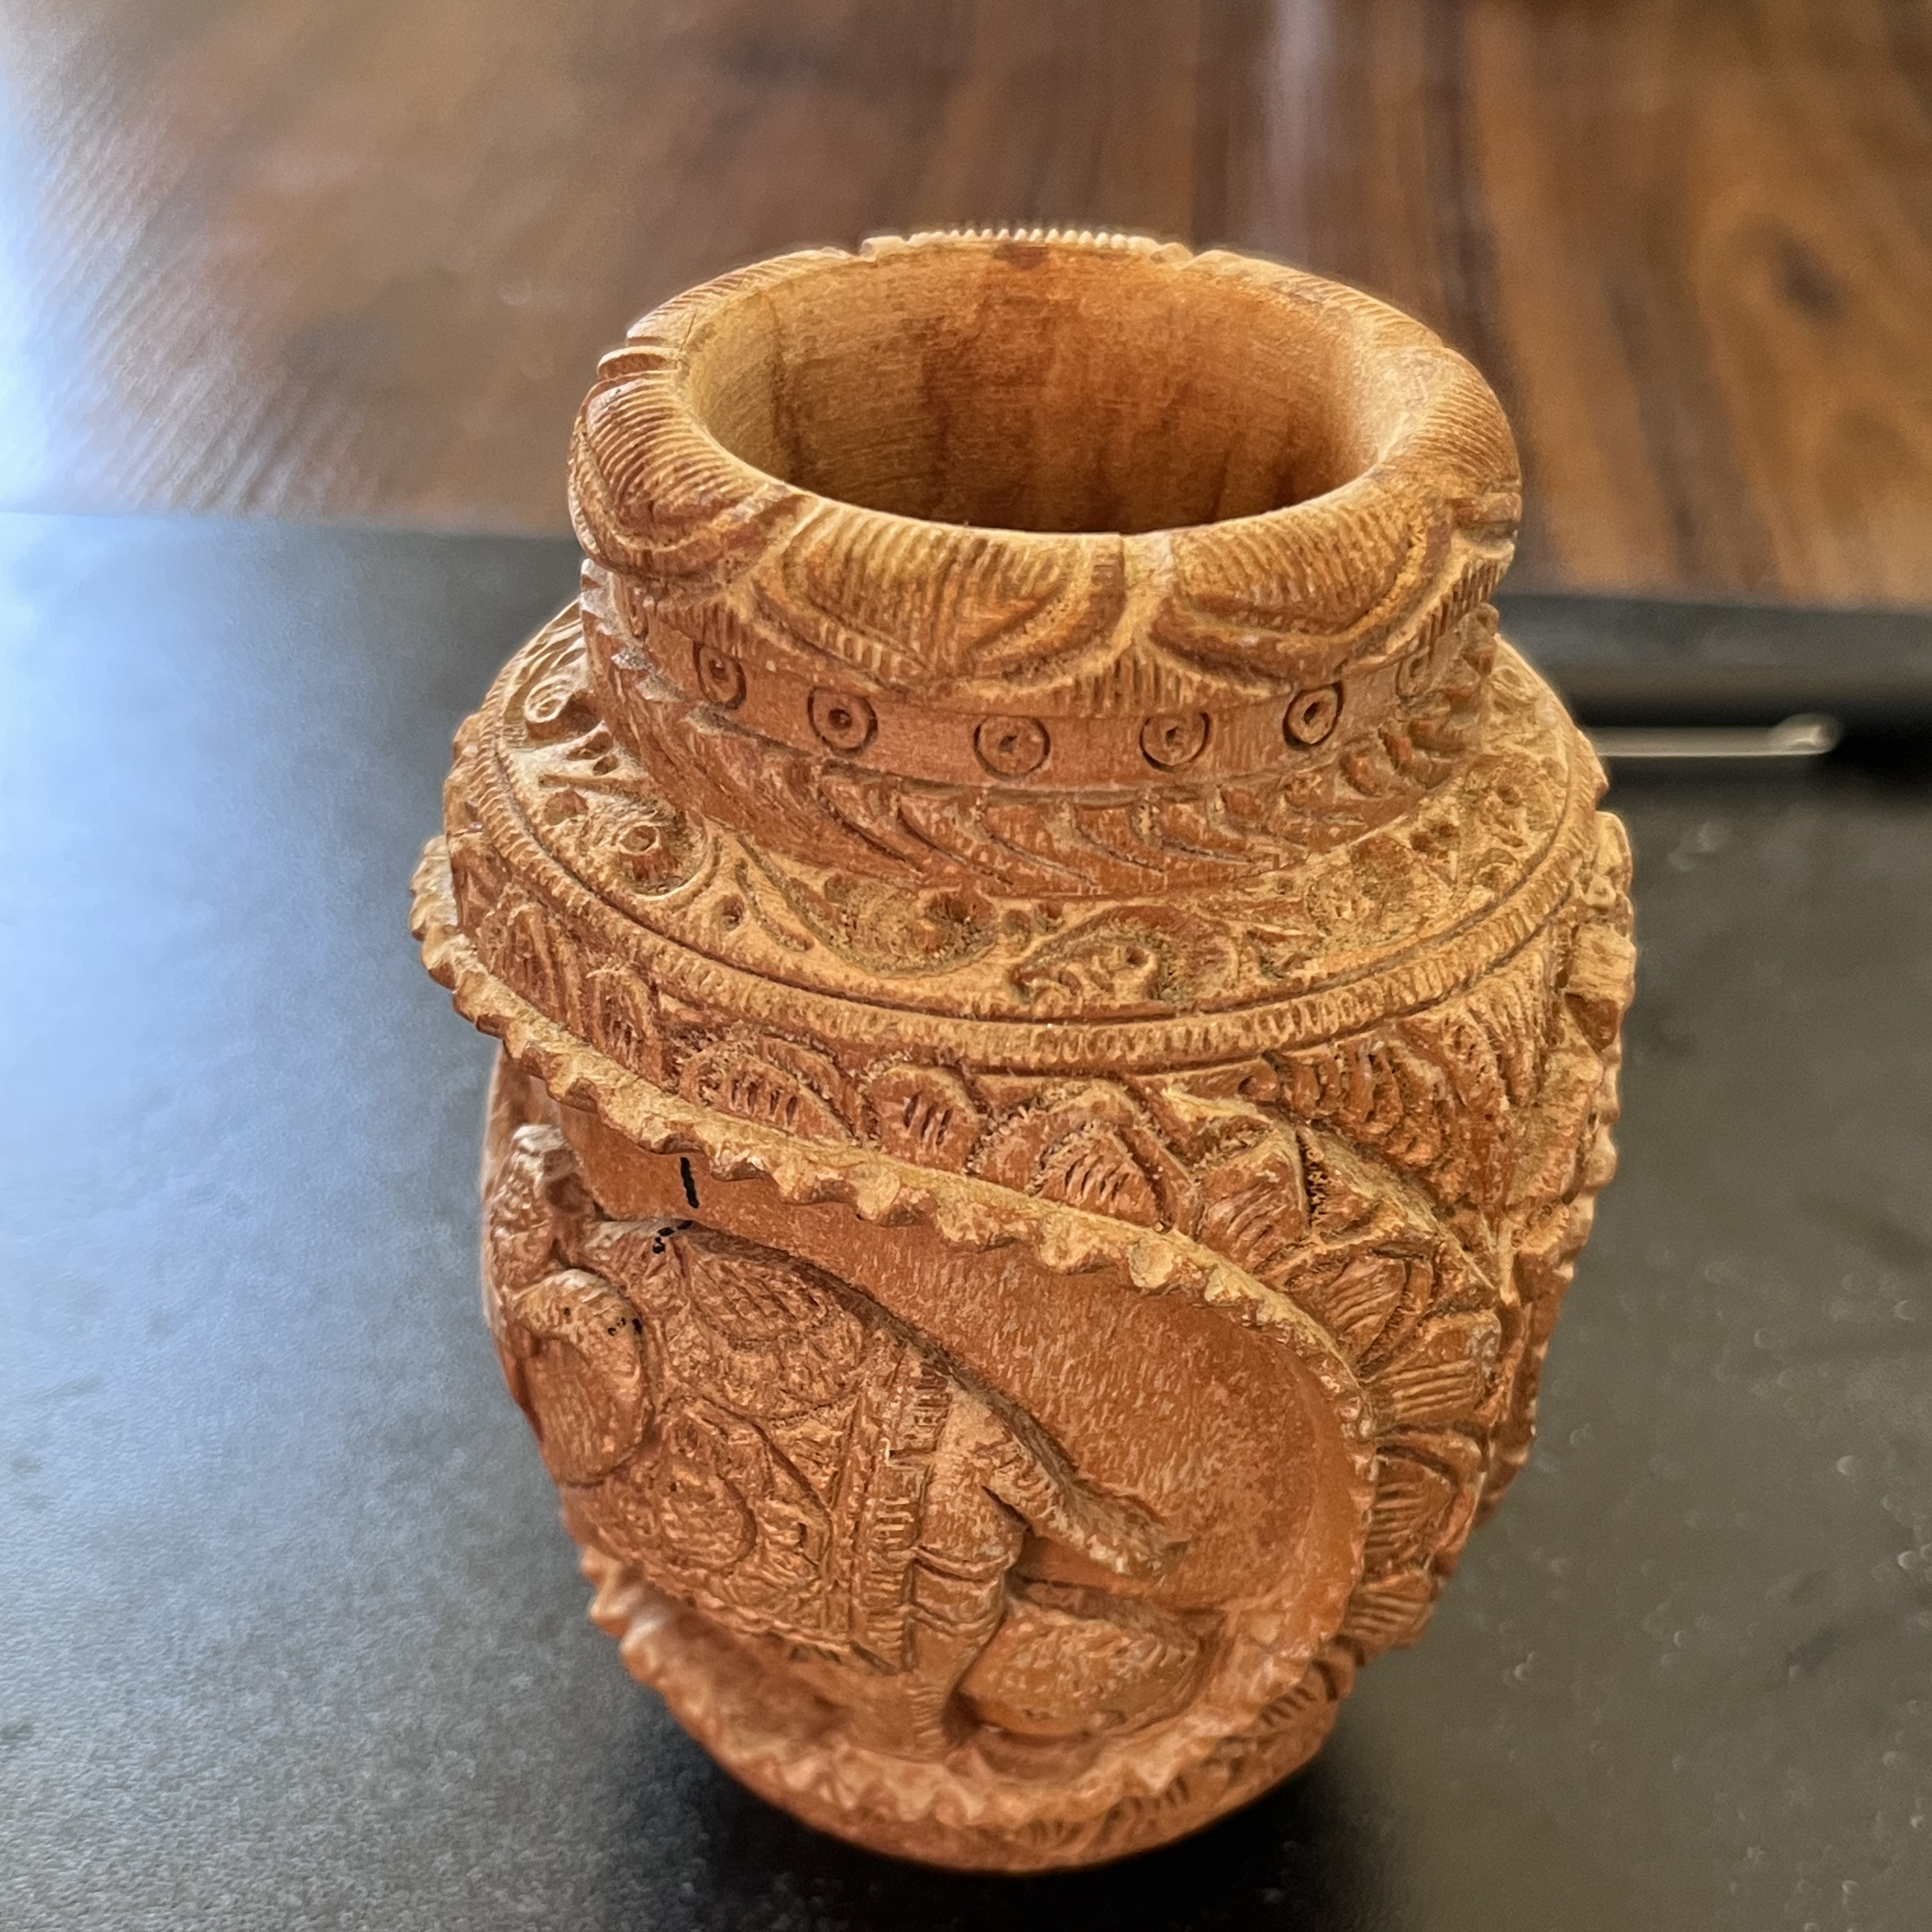
Concept: wooden pot